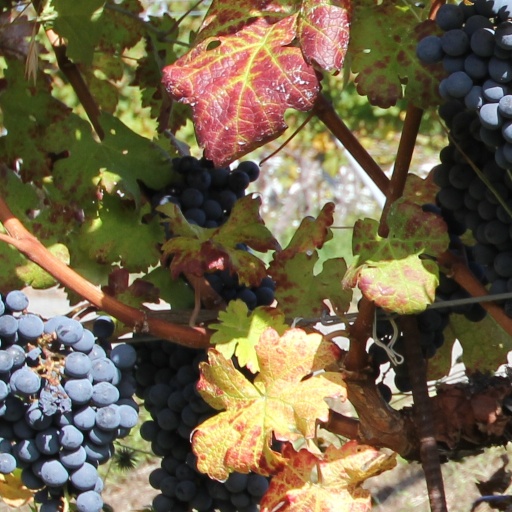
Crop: grape